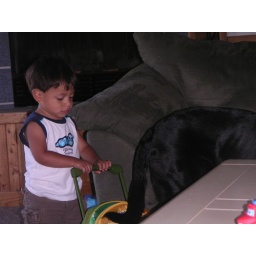
0178 Will Kline at our beach house in Outer Banks, Nags Head, NC 08-06-08